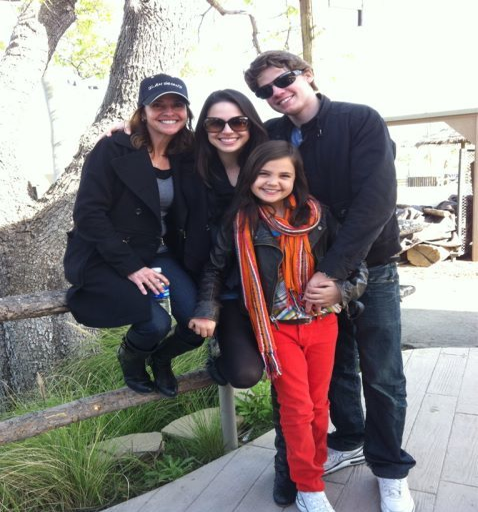
with half of my family at the zoo !